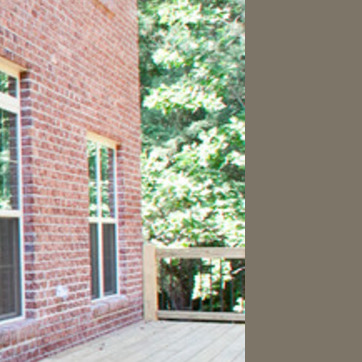
Material: foliage